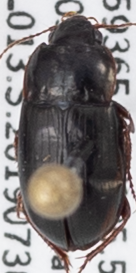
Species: Amara lindrothi
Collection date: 2019-07-30
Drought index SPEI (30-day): -0.604
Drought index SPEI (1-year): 0.086
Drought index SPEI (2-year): -0.156